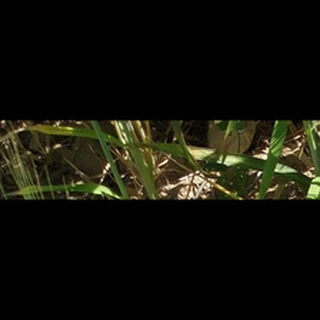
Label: healthy_wheat